Drug Enforcement Administration

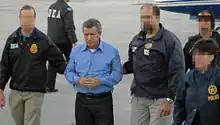
DEA agents escort Colombian drug lord Miguel Rodríguez Orejuela after his extradition to the United States in 2005.

As of 2017, there were 4,650 special agents employed by the Drug Enforcement Administration. DEA agents' starting salary is $49,746–$55,483. After four years, the salary rises to above $92,592. This figure doesn’t include Cost of living allowance (COLA) or LEAP which rated at 25% of base pay including COLA. Special Agents at the 13 step 5 level in high cost of living areas of the United States make near the federal pay cap of $191,000.